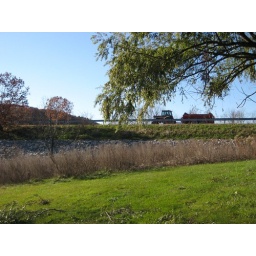
you know you're in pennsylvania when you see this. blue marsh lake biking trip, november 23, 3007